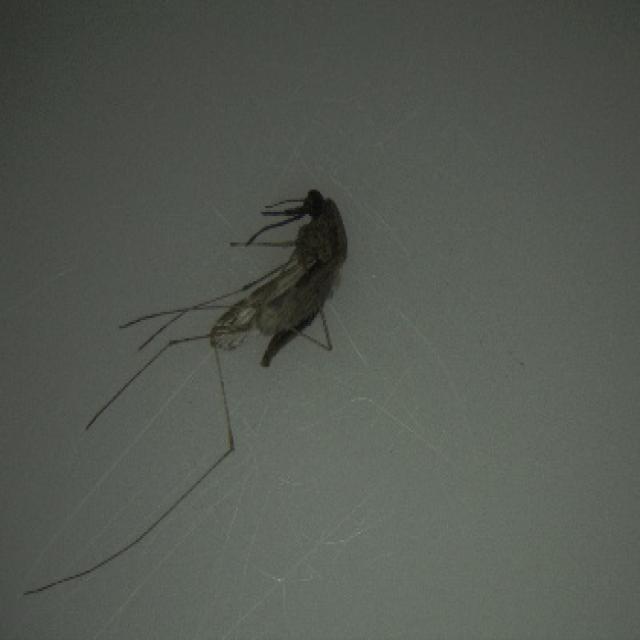
Species: anopheles_sinensis